Brian H. Brown

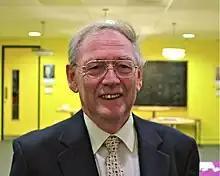
Prof. Brian H. Brown in Manchester, UK (November 2012)

Brian H. Brown is a medical physicist specialising in medical electronics. He is especially well known for his pioneering work with David C. Barber on electrical impedance tomography (EIT). He is also noted for his work on the recording and understanding of the electrical activity of the gut, the analysis of nerve action potentials, the use of electromyography to investigate and identify carriers of muscular dystropy and the development of aids for the profoundly deaf. More recently he has carried out research on the use of Electrical Impedance Spectroscopy to identify early cervical cancer.